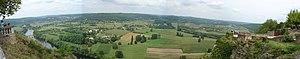
Domme est une commune française située dans le département de la Dordogne, en région Nouvelle-Aquitaine. Ancienne bastide médiévale, la commune était le chef-lieu du canton de Domme de 1790 à 2015.